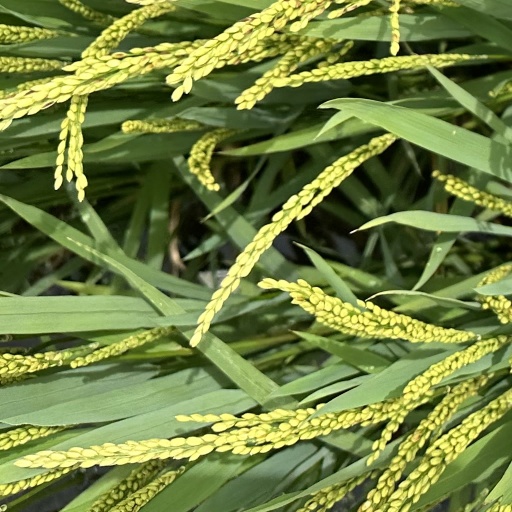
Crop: rice